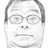
Emotion: surprise